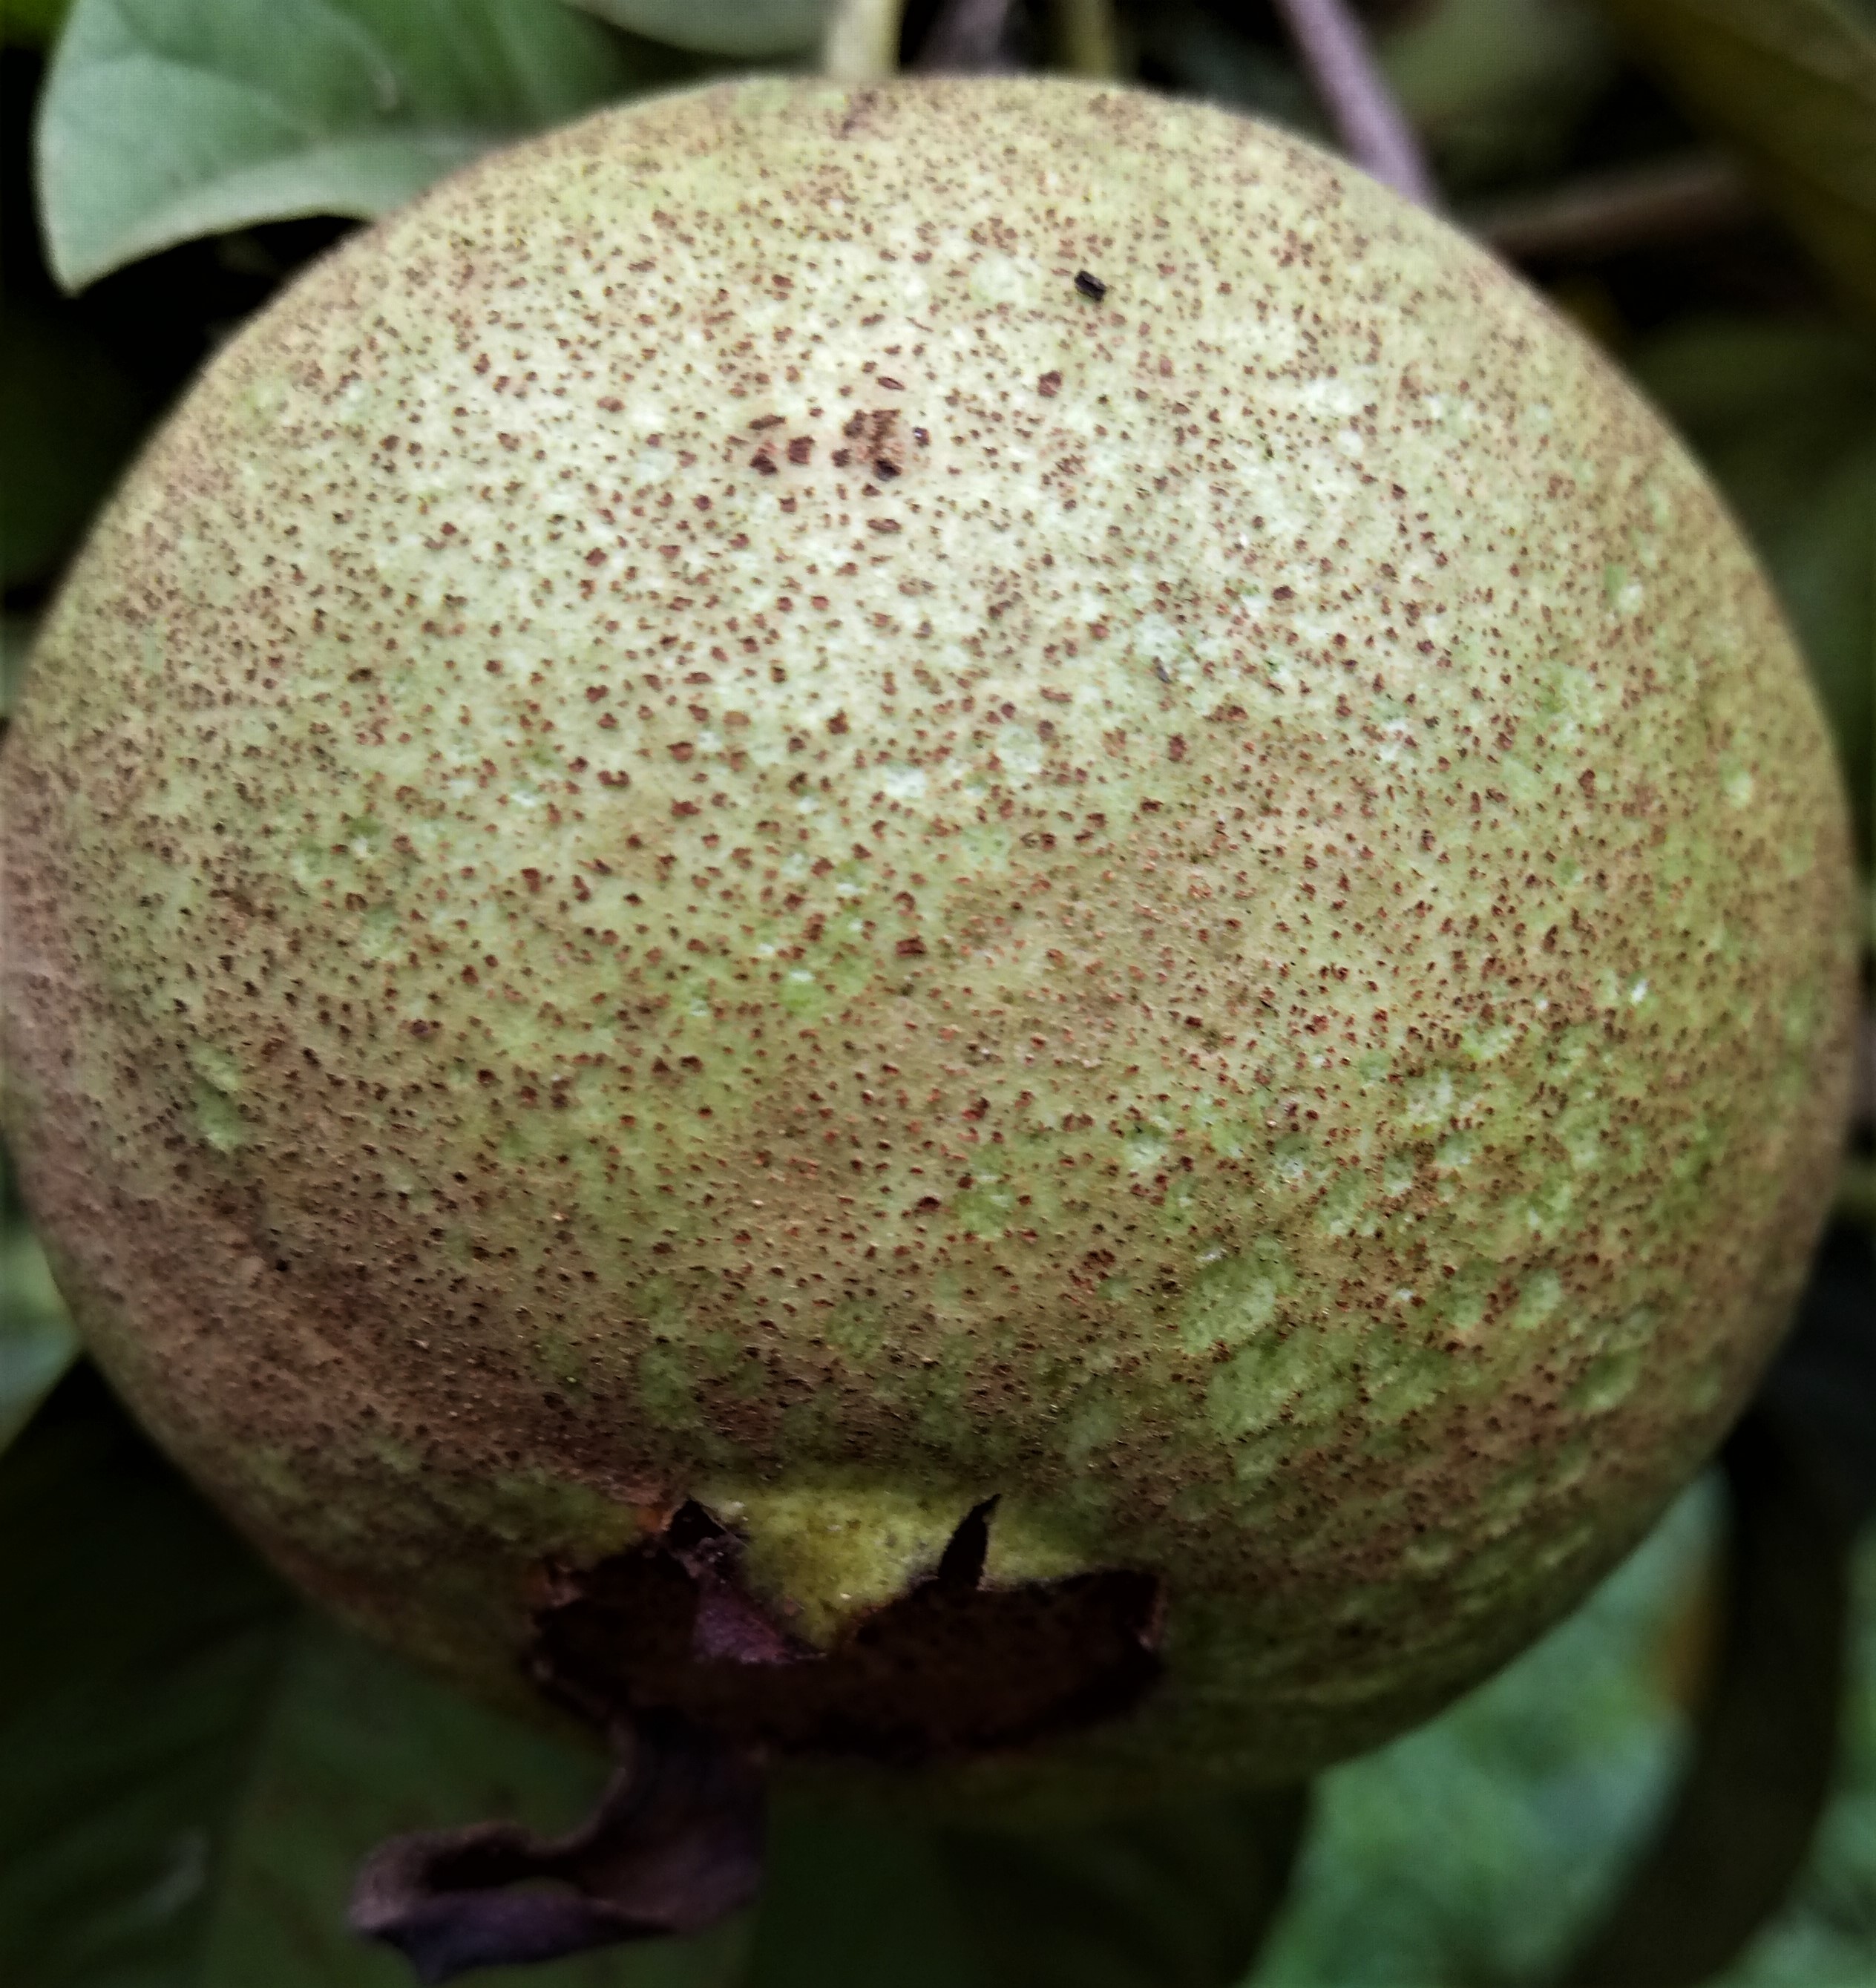
Label: Scab